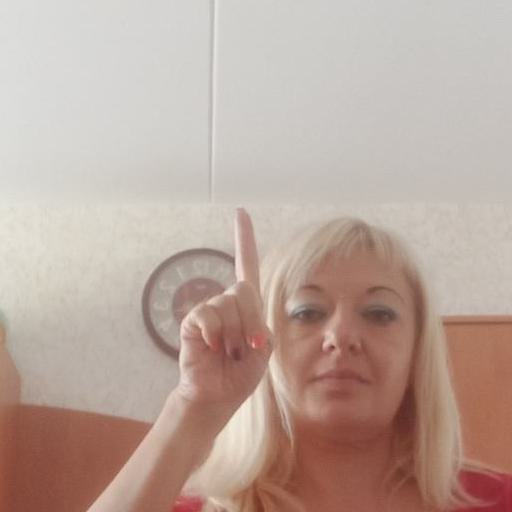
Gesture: one